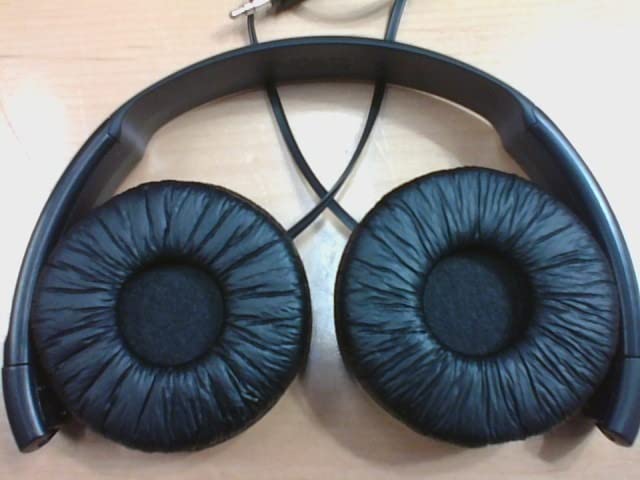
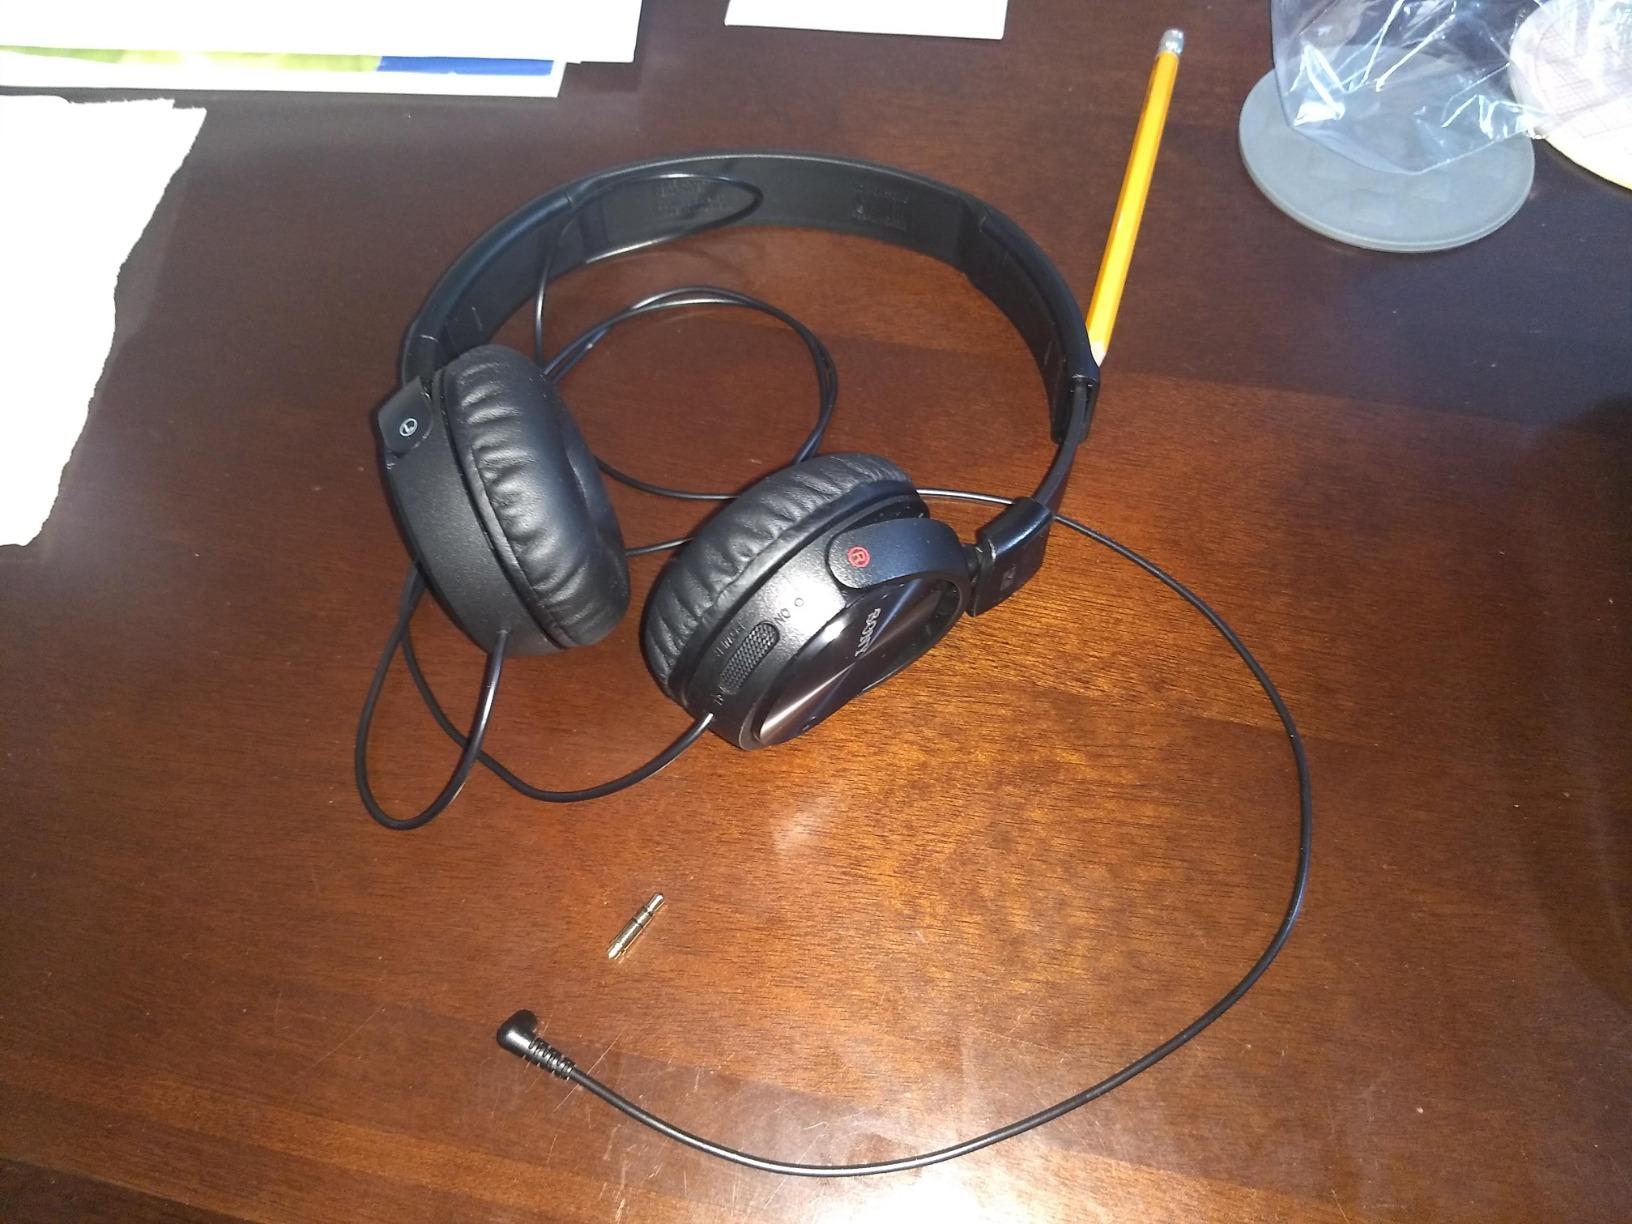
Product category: headphones
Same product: yes